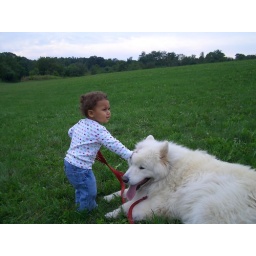
walking the dogs in tudek park